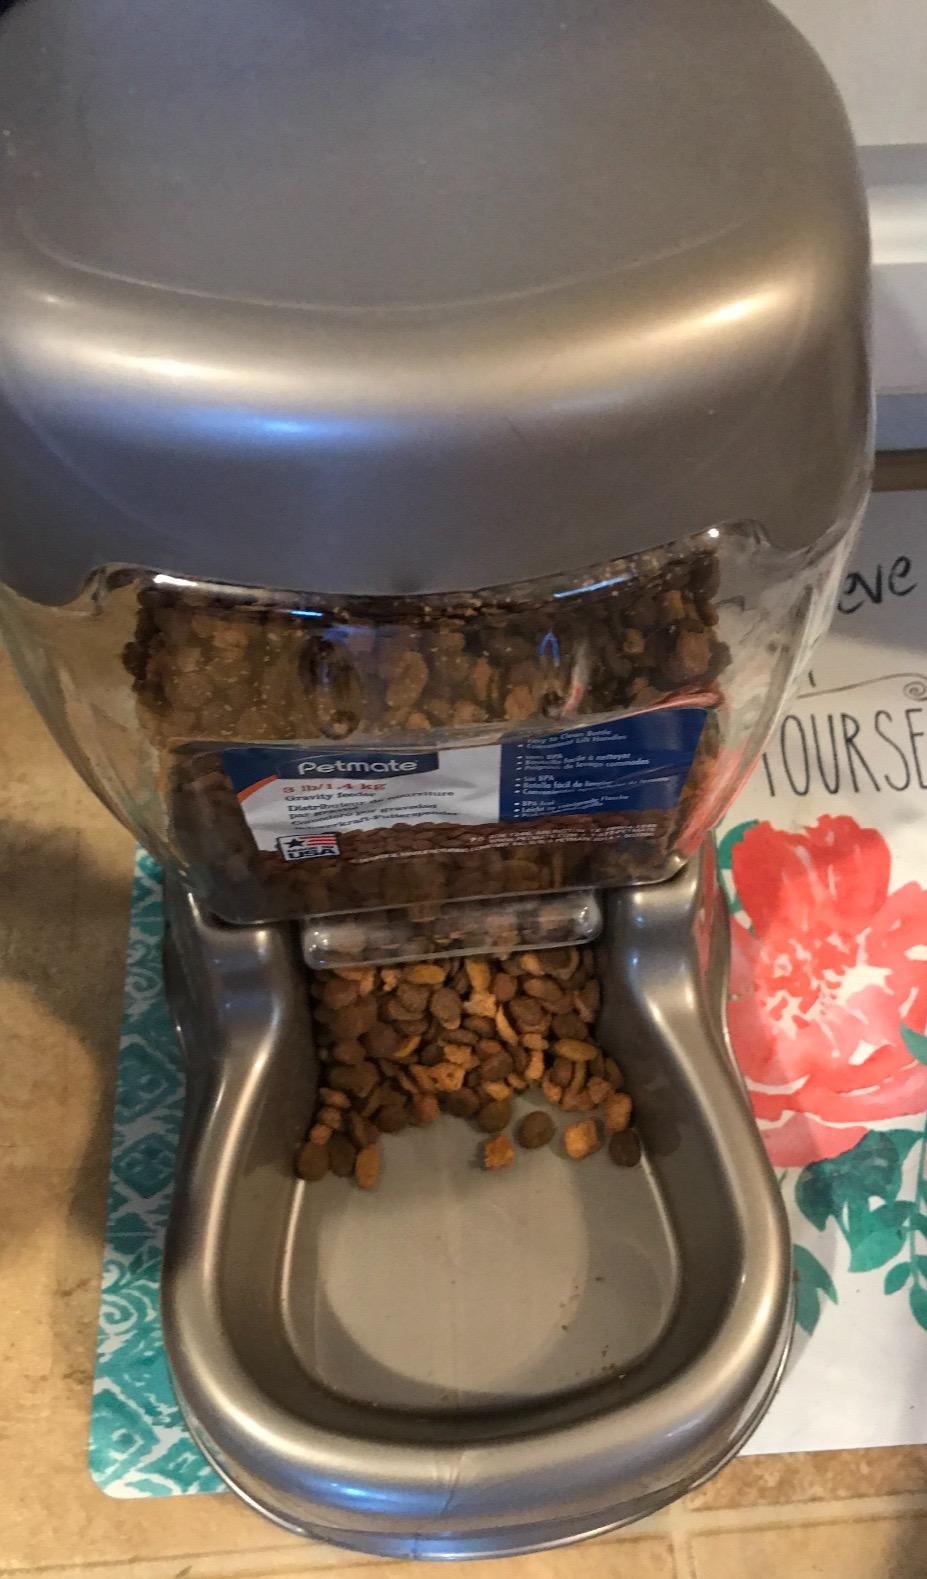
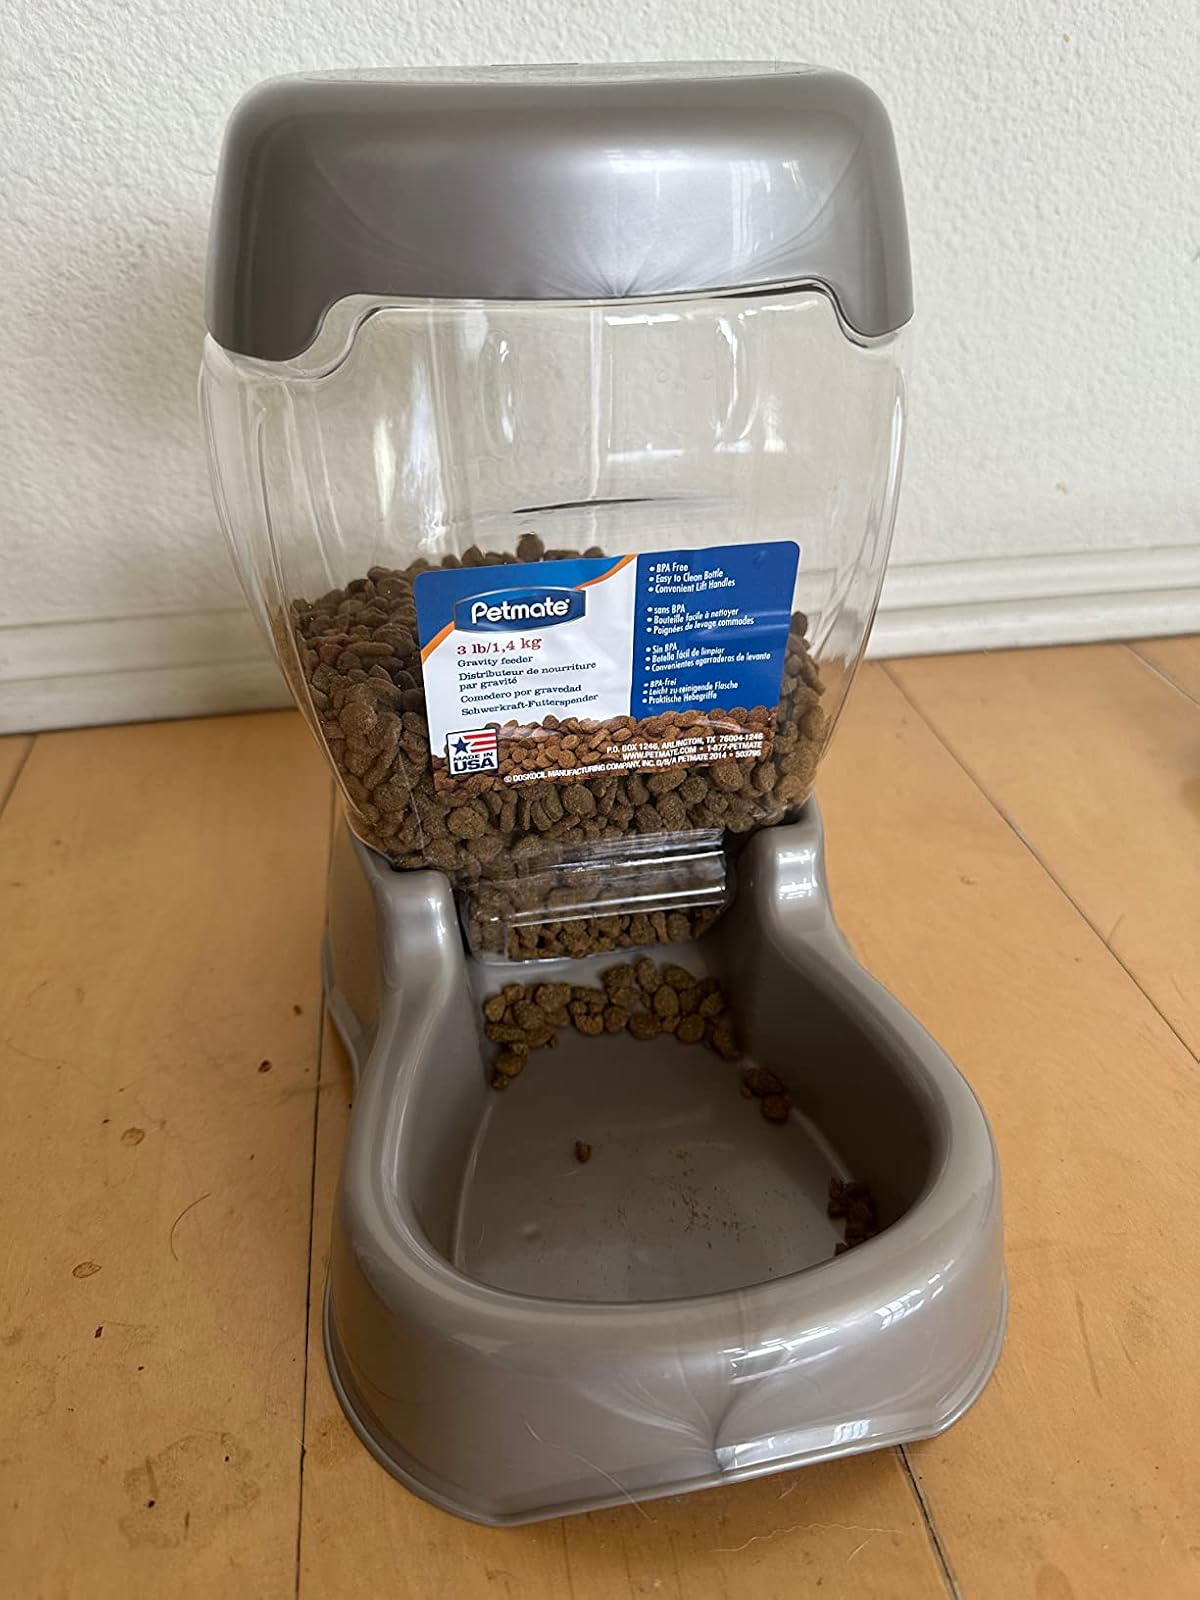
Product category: items_feeder
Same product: yes